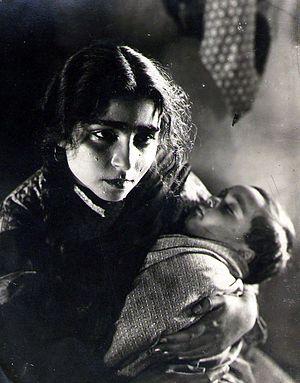
Le cinéma azerbaïdjanais désigne la production cinématographique de l'Azerbaïdjan. Le cinéma azerbaïdjanais est des premiers cinémas dans le monde et une cinématographie nationale a été créée dans les années 1920.